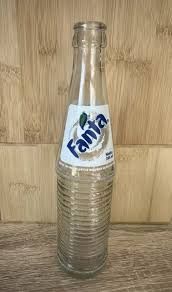
Label: glass